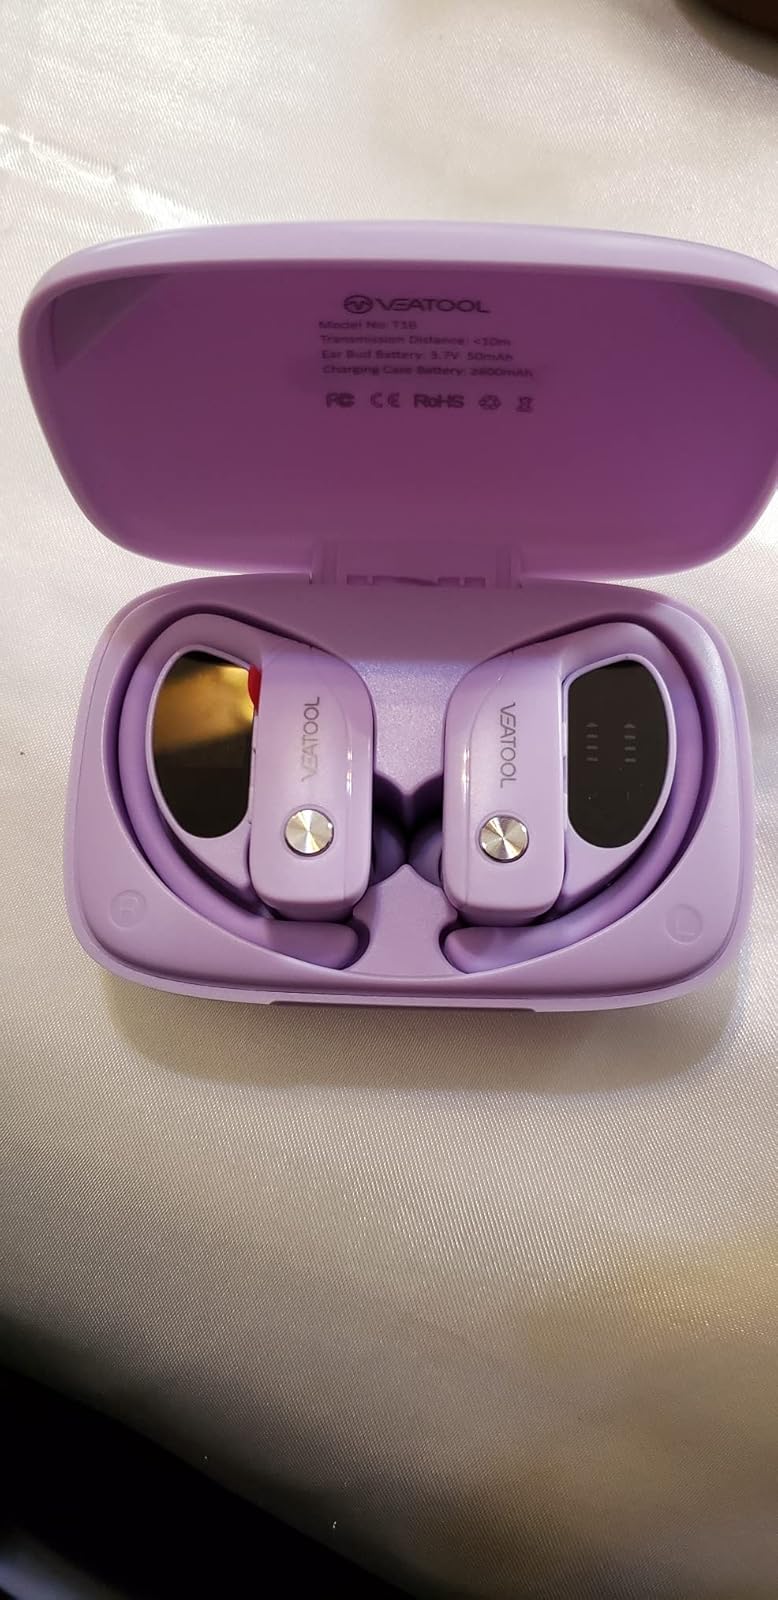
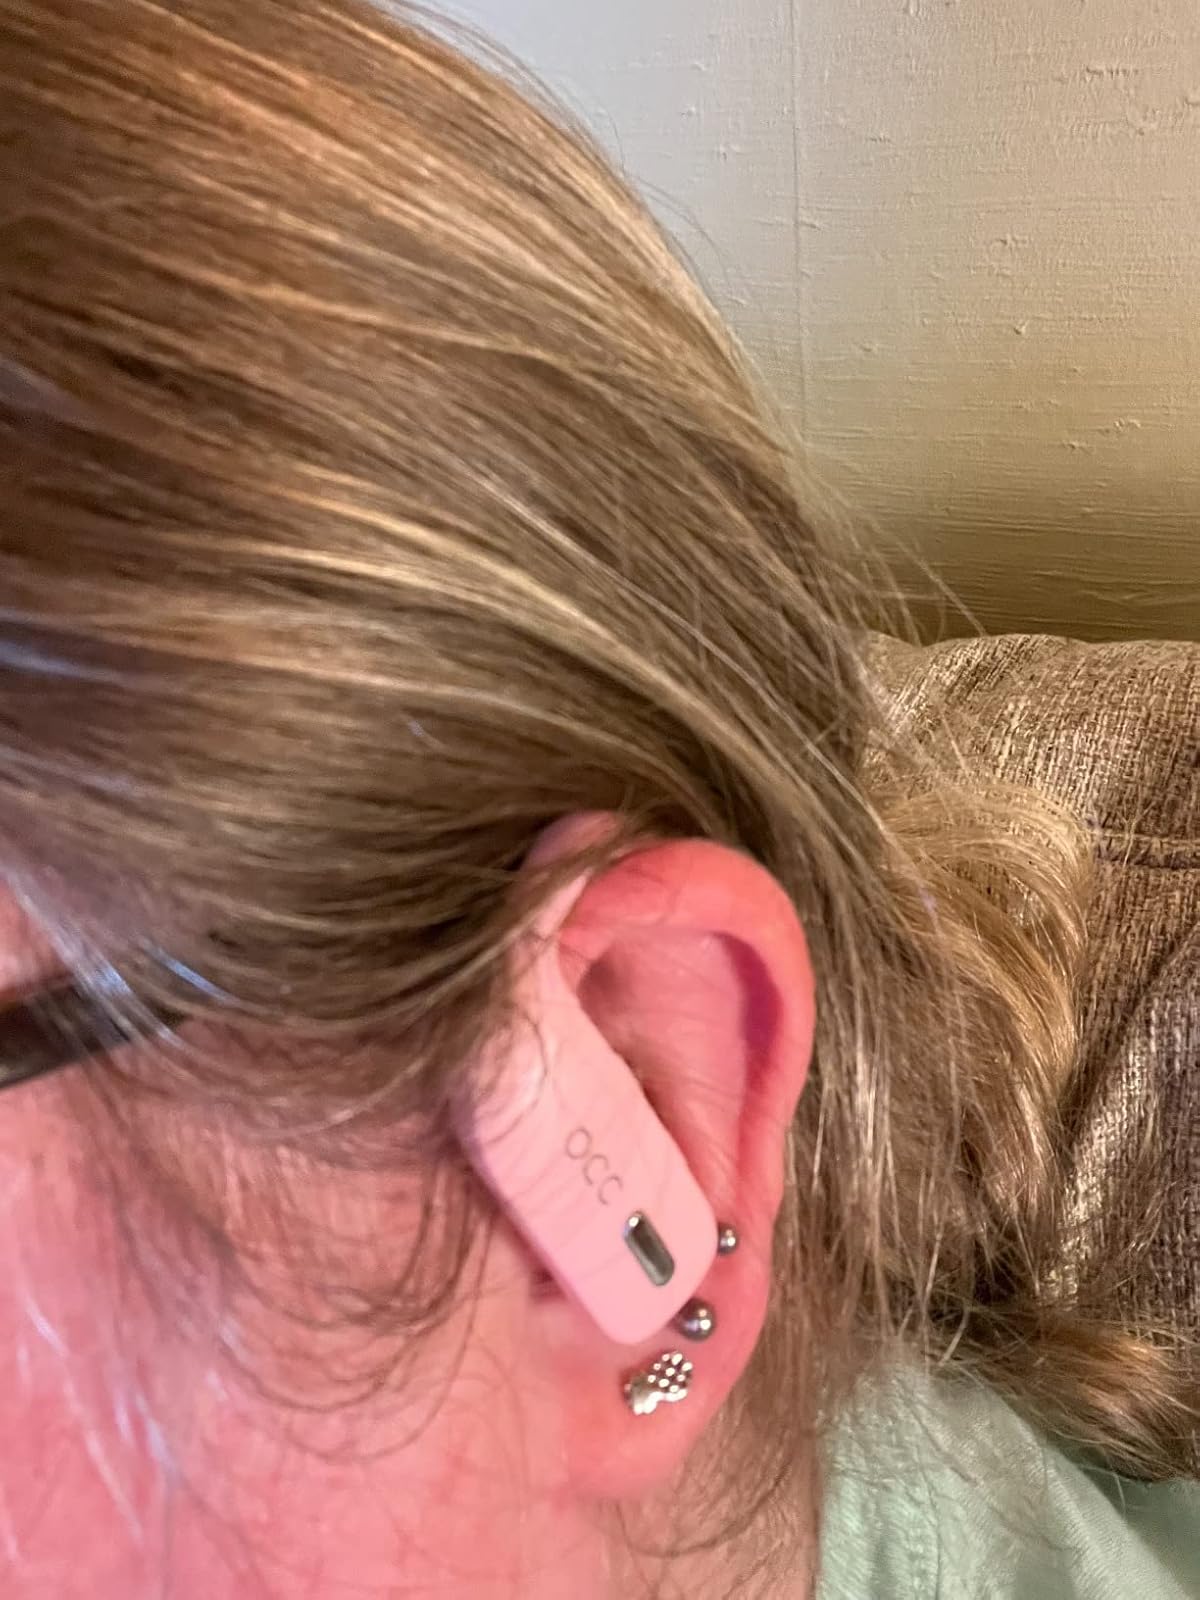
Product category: earbuds
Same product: no